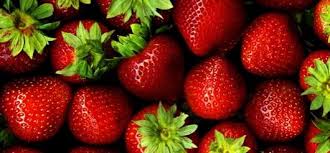
Label: Strawberry